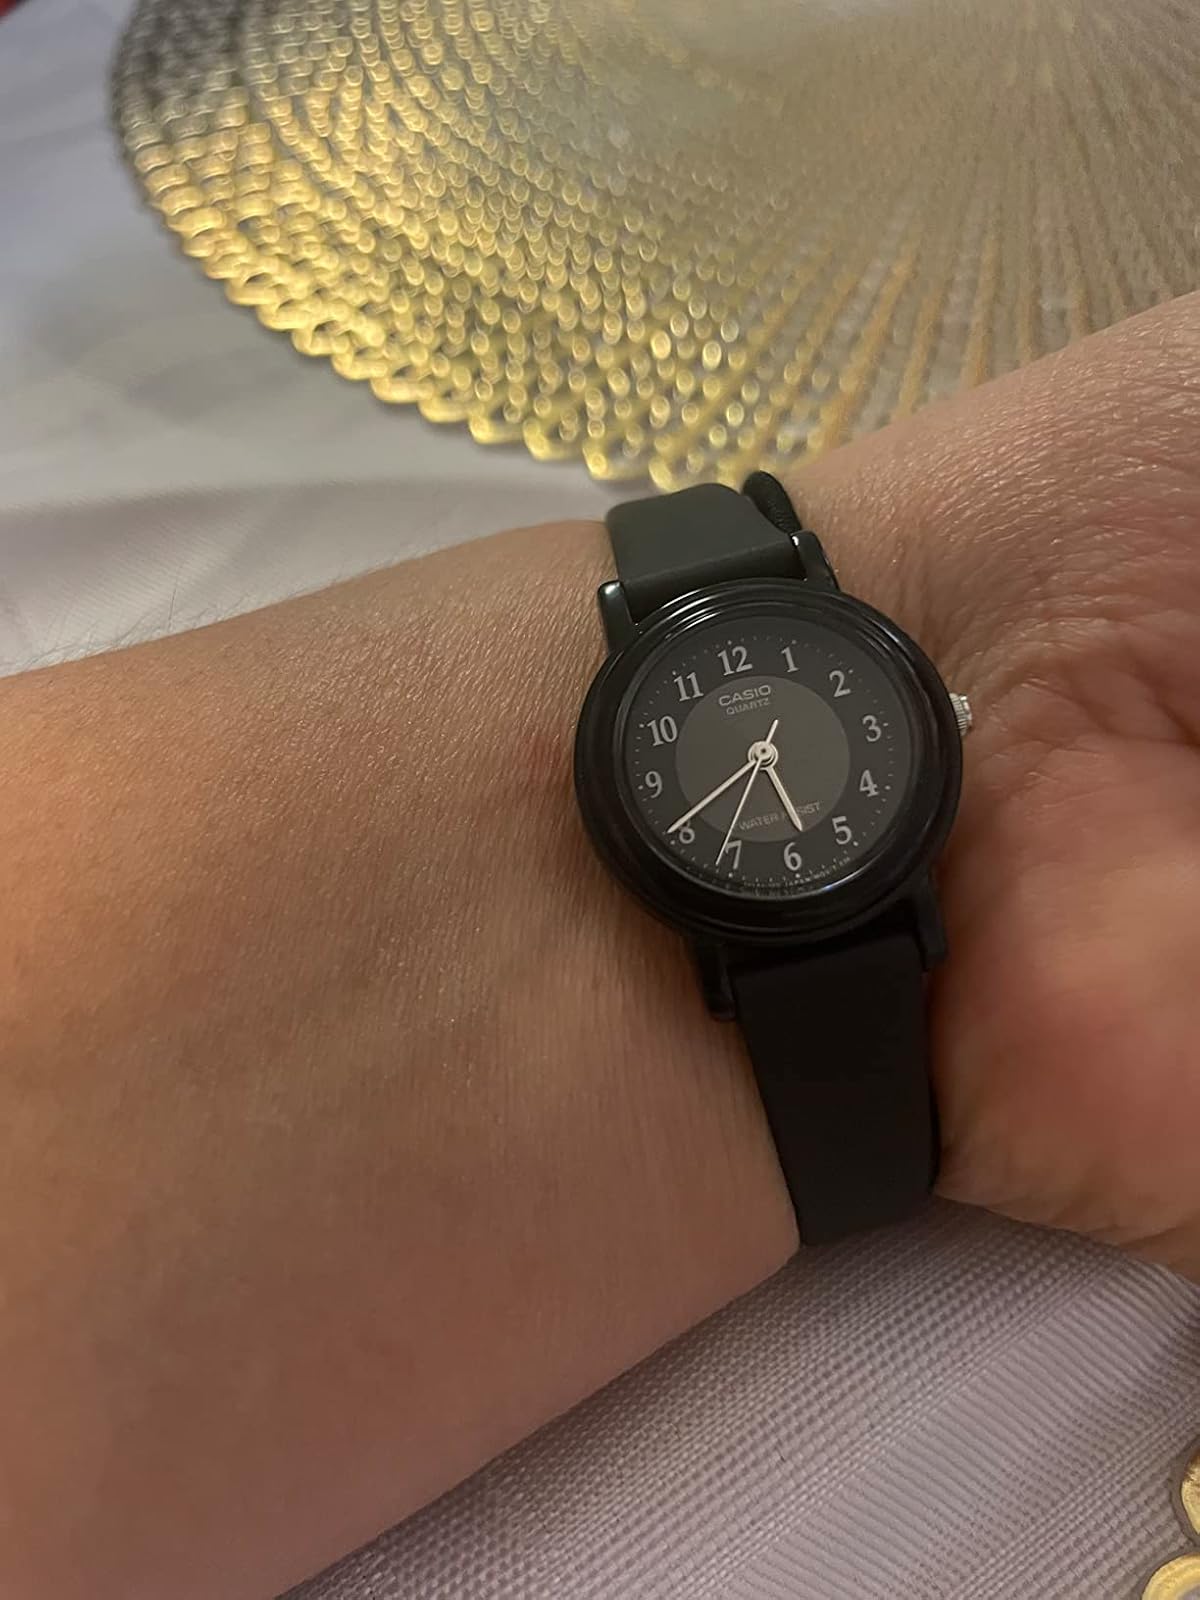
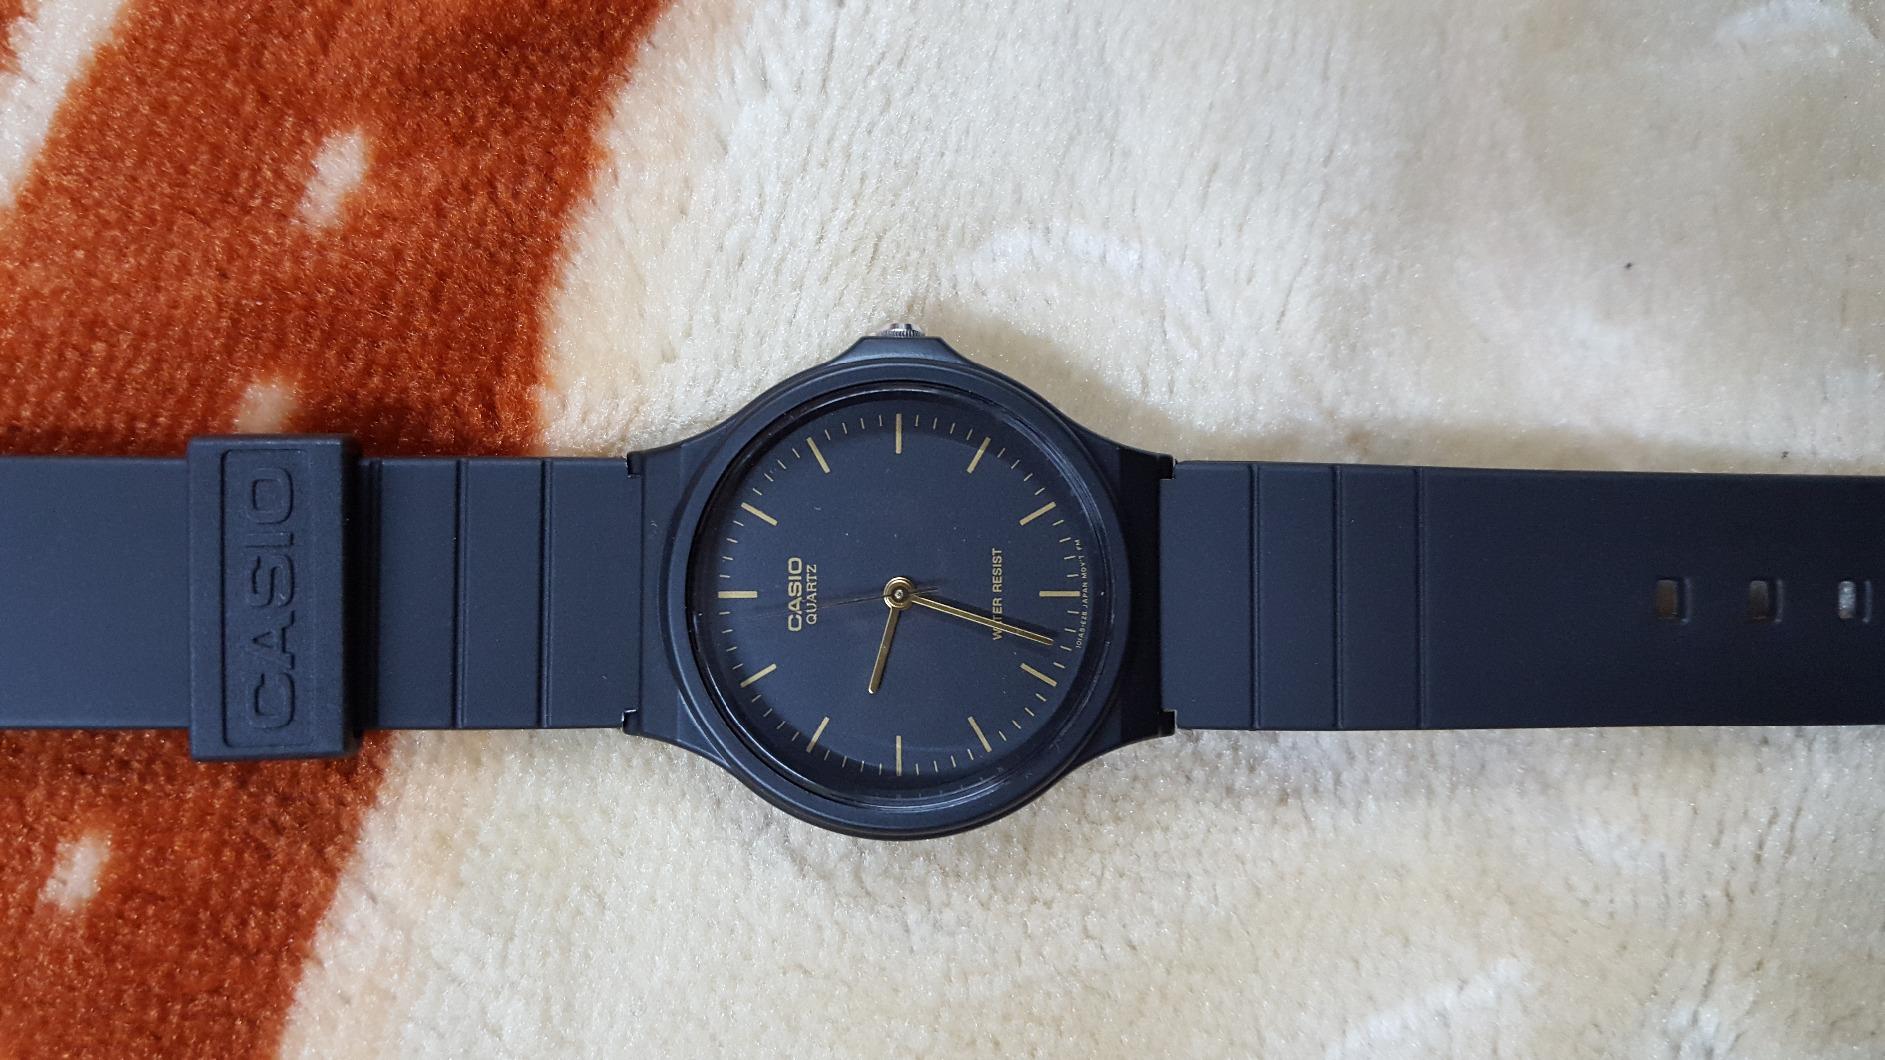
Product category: accessories_watch
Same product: no